Pasamulla Pandiyare

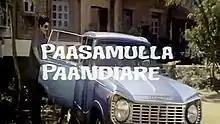
Title card

Pasamulla Pandiyare is a 1997 Indian Tamil-language action drama film directed by T. P. Gajendran and produced by Kalyani Murugan. The film stars Rajkiran, Meena, and Roja, while M. N. Nambiar, Nizhalgal Ravi, Alex, Sangili Murugan, Vadivelu, and Senthil play supporting roles. It was released on 6 June 1997.